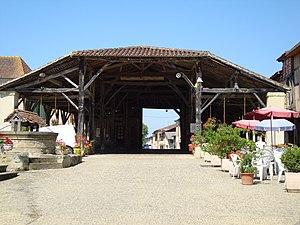
Bassoues (Gers) halles et puits
Bassoues est une commune française située dans le département du Gers, en région Occitanie.
La halle de Bassoues est une « halle-rue » au centre de la commune de Bassoues, dans le Gers, remontant au XVIᵉ siècle.